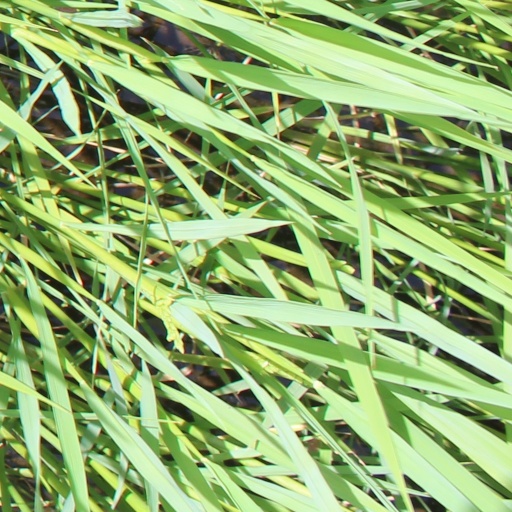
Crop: rice